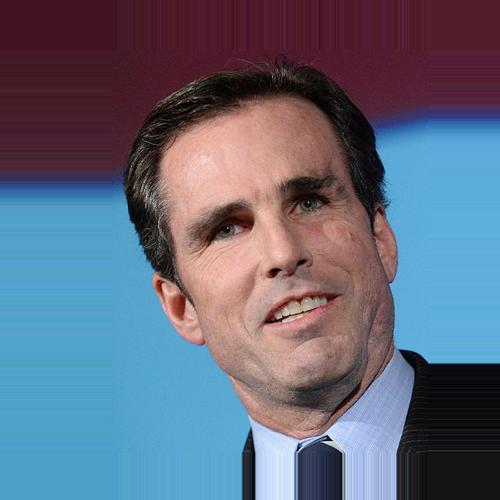
Age: 53